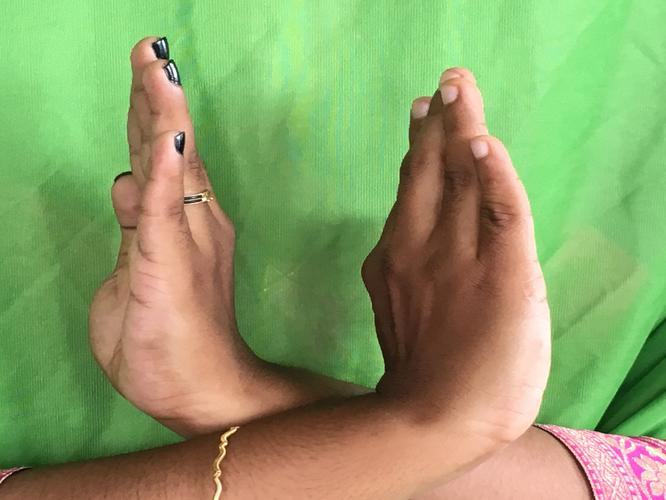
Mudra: Swastikam
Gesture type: double_hand